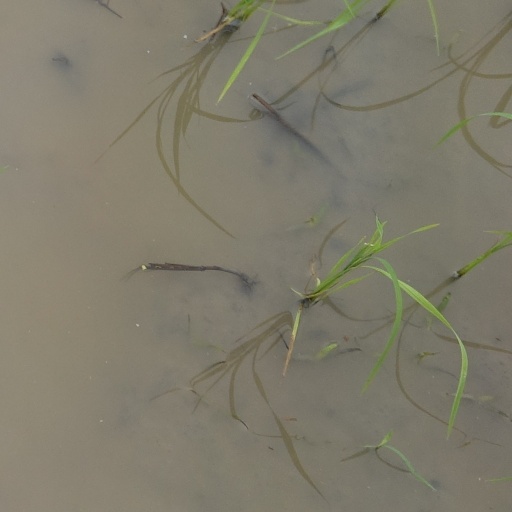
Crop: rice